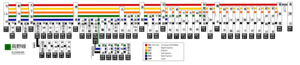
La Nankai Electric Railway Co., Ltd., communément appelée Nankai, est une compagnie ferroviaire privée qui exploite des lignes ferroviaires dans les préfectures d’Osaka et de Wakayama au Japon.